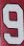
Number: 9